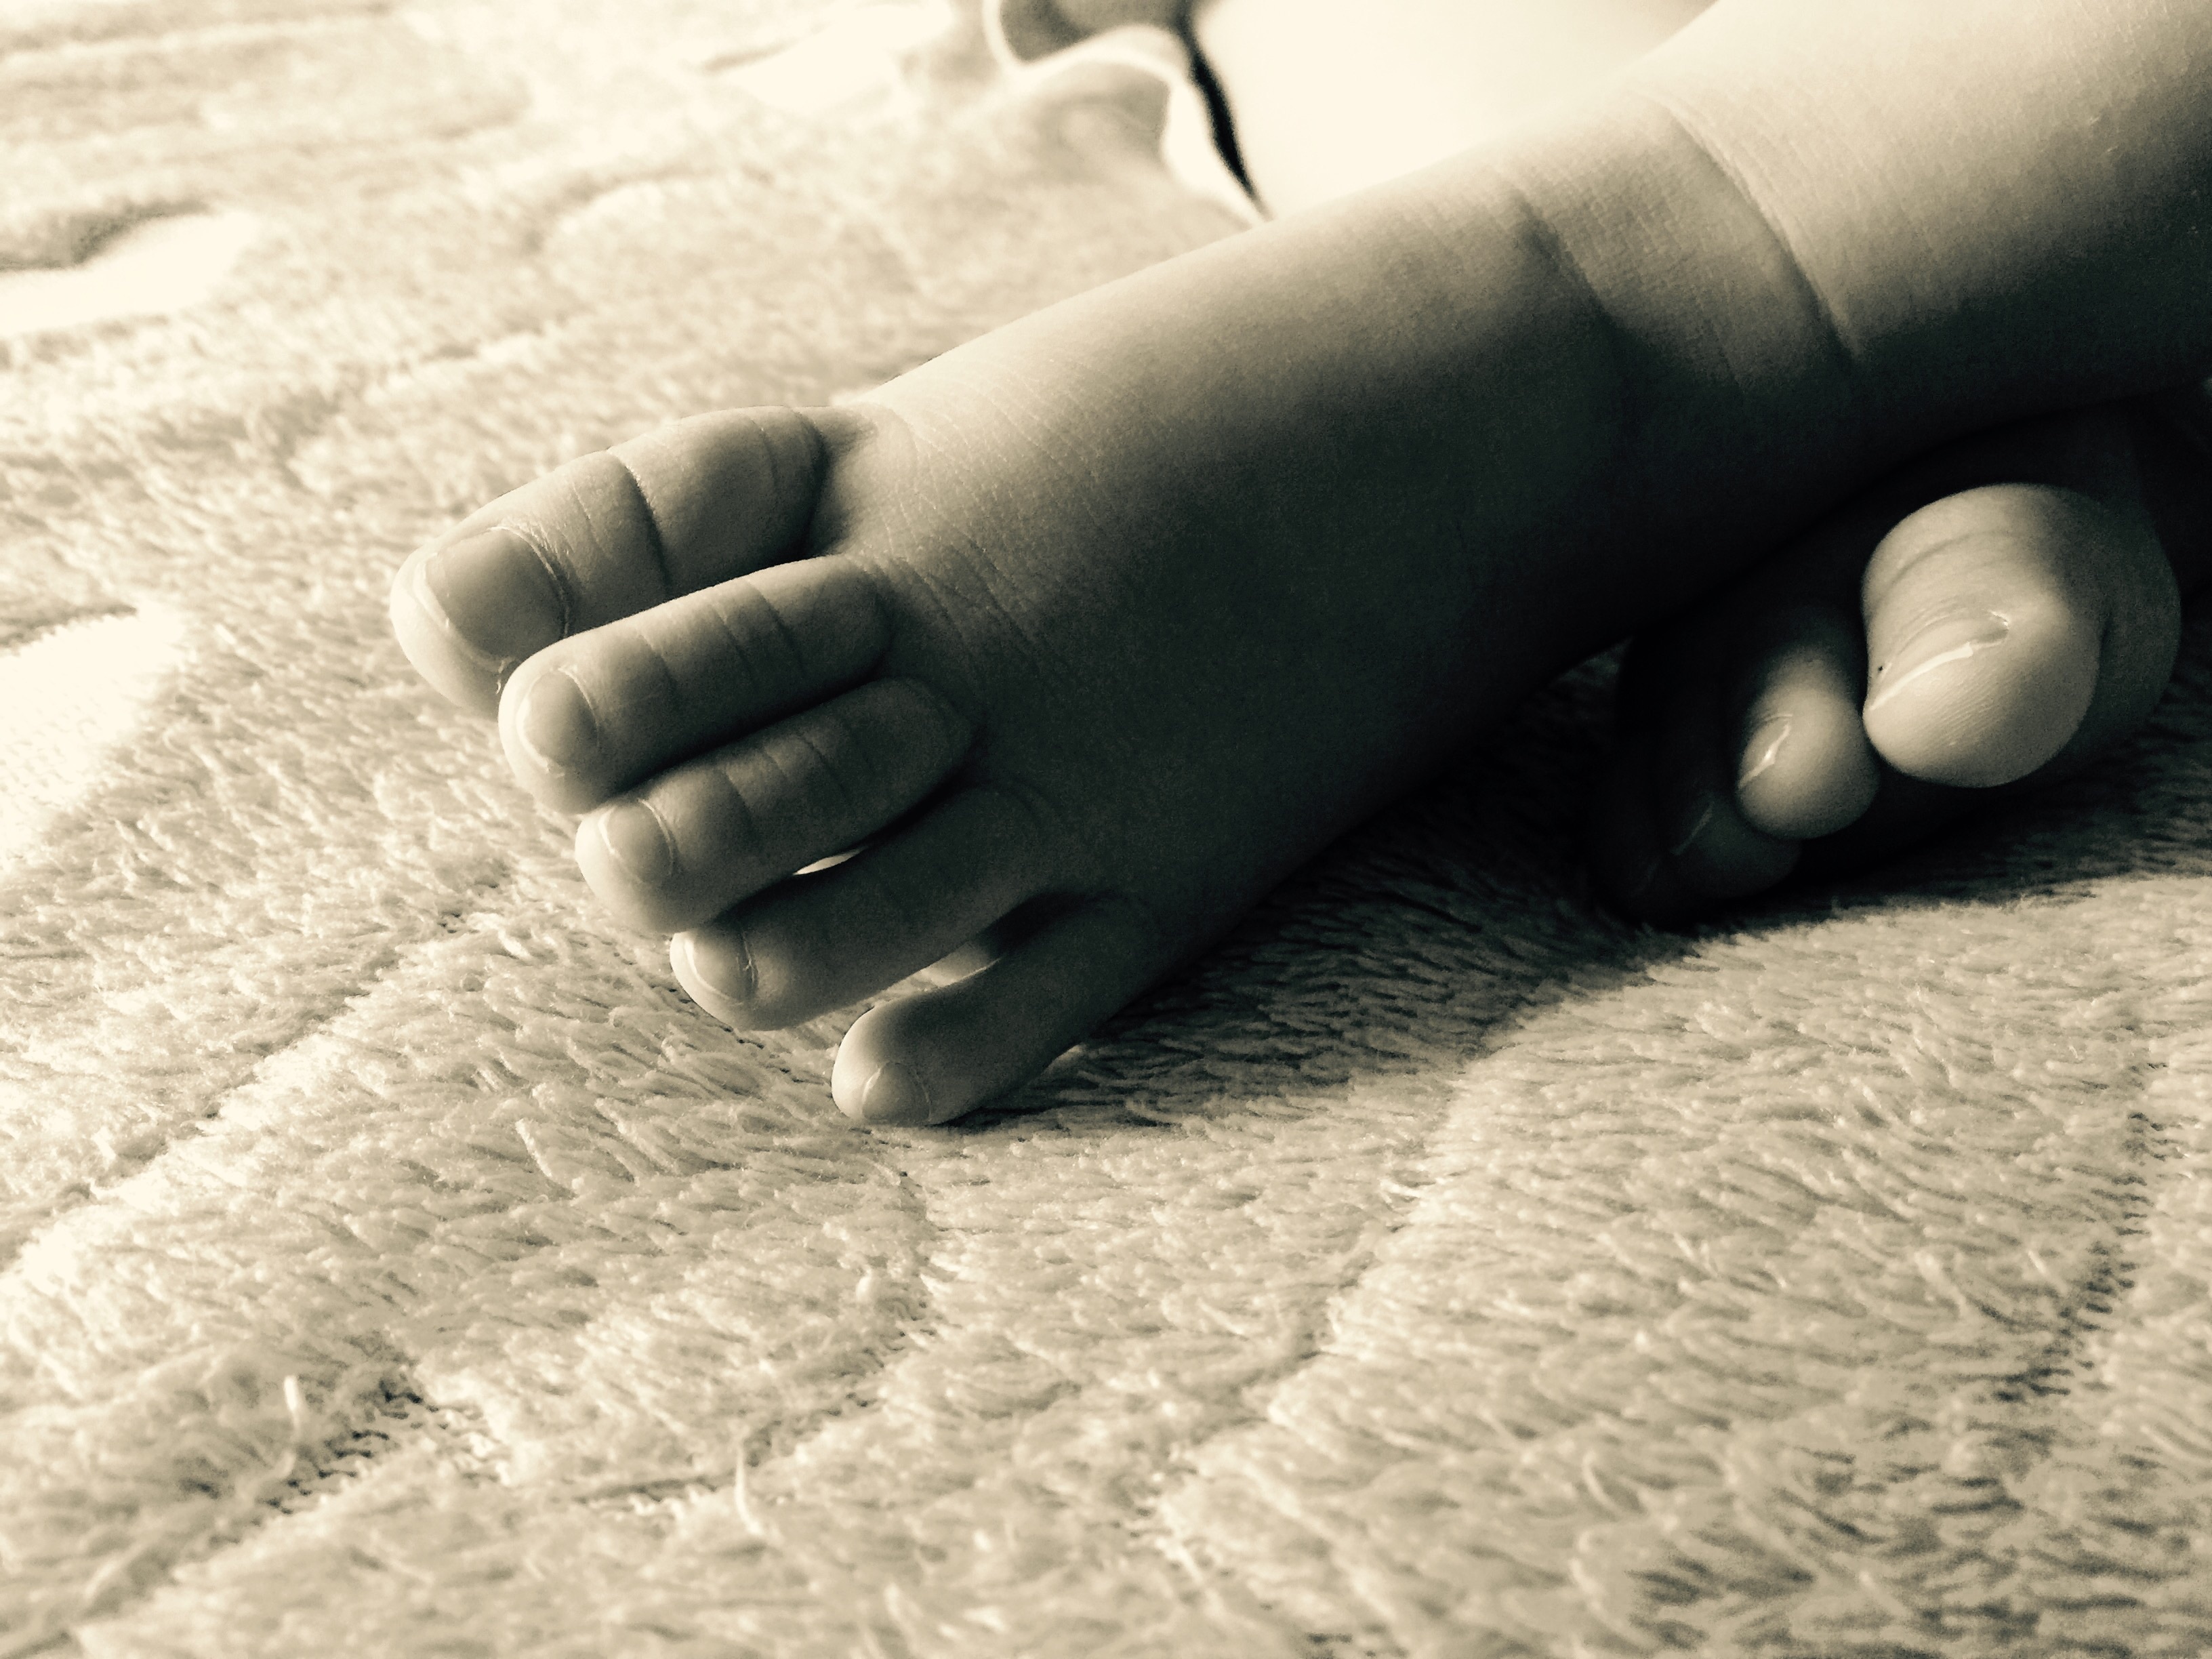
hand, white, feet, leg, finger, child, black, arm, close up, human body, fingers, skin, sense